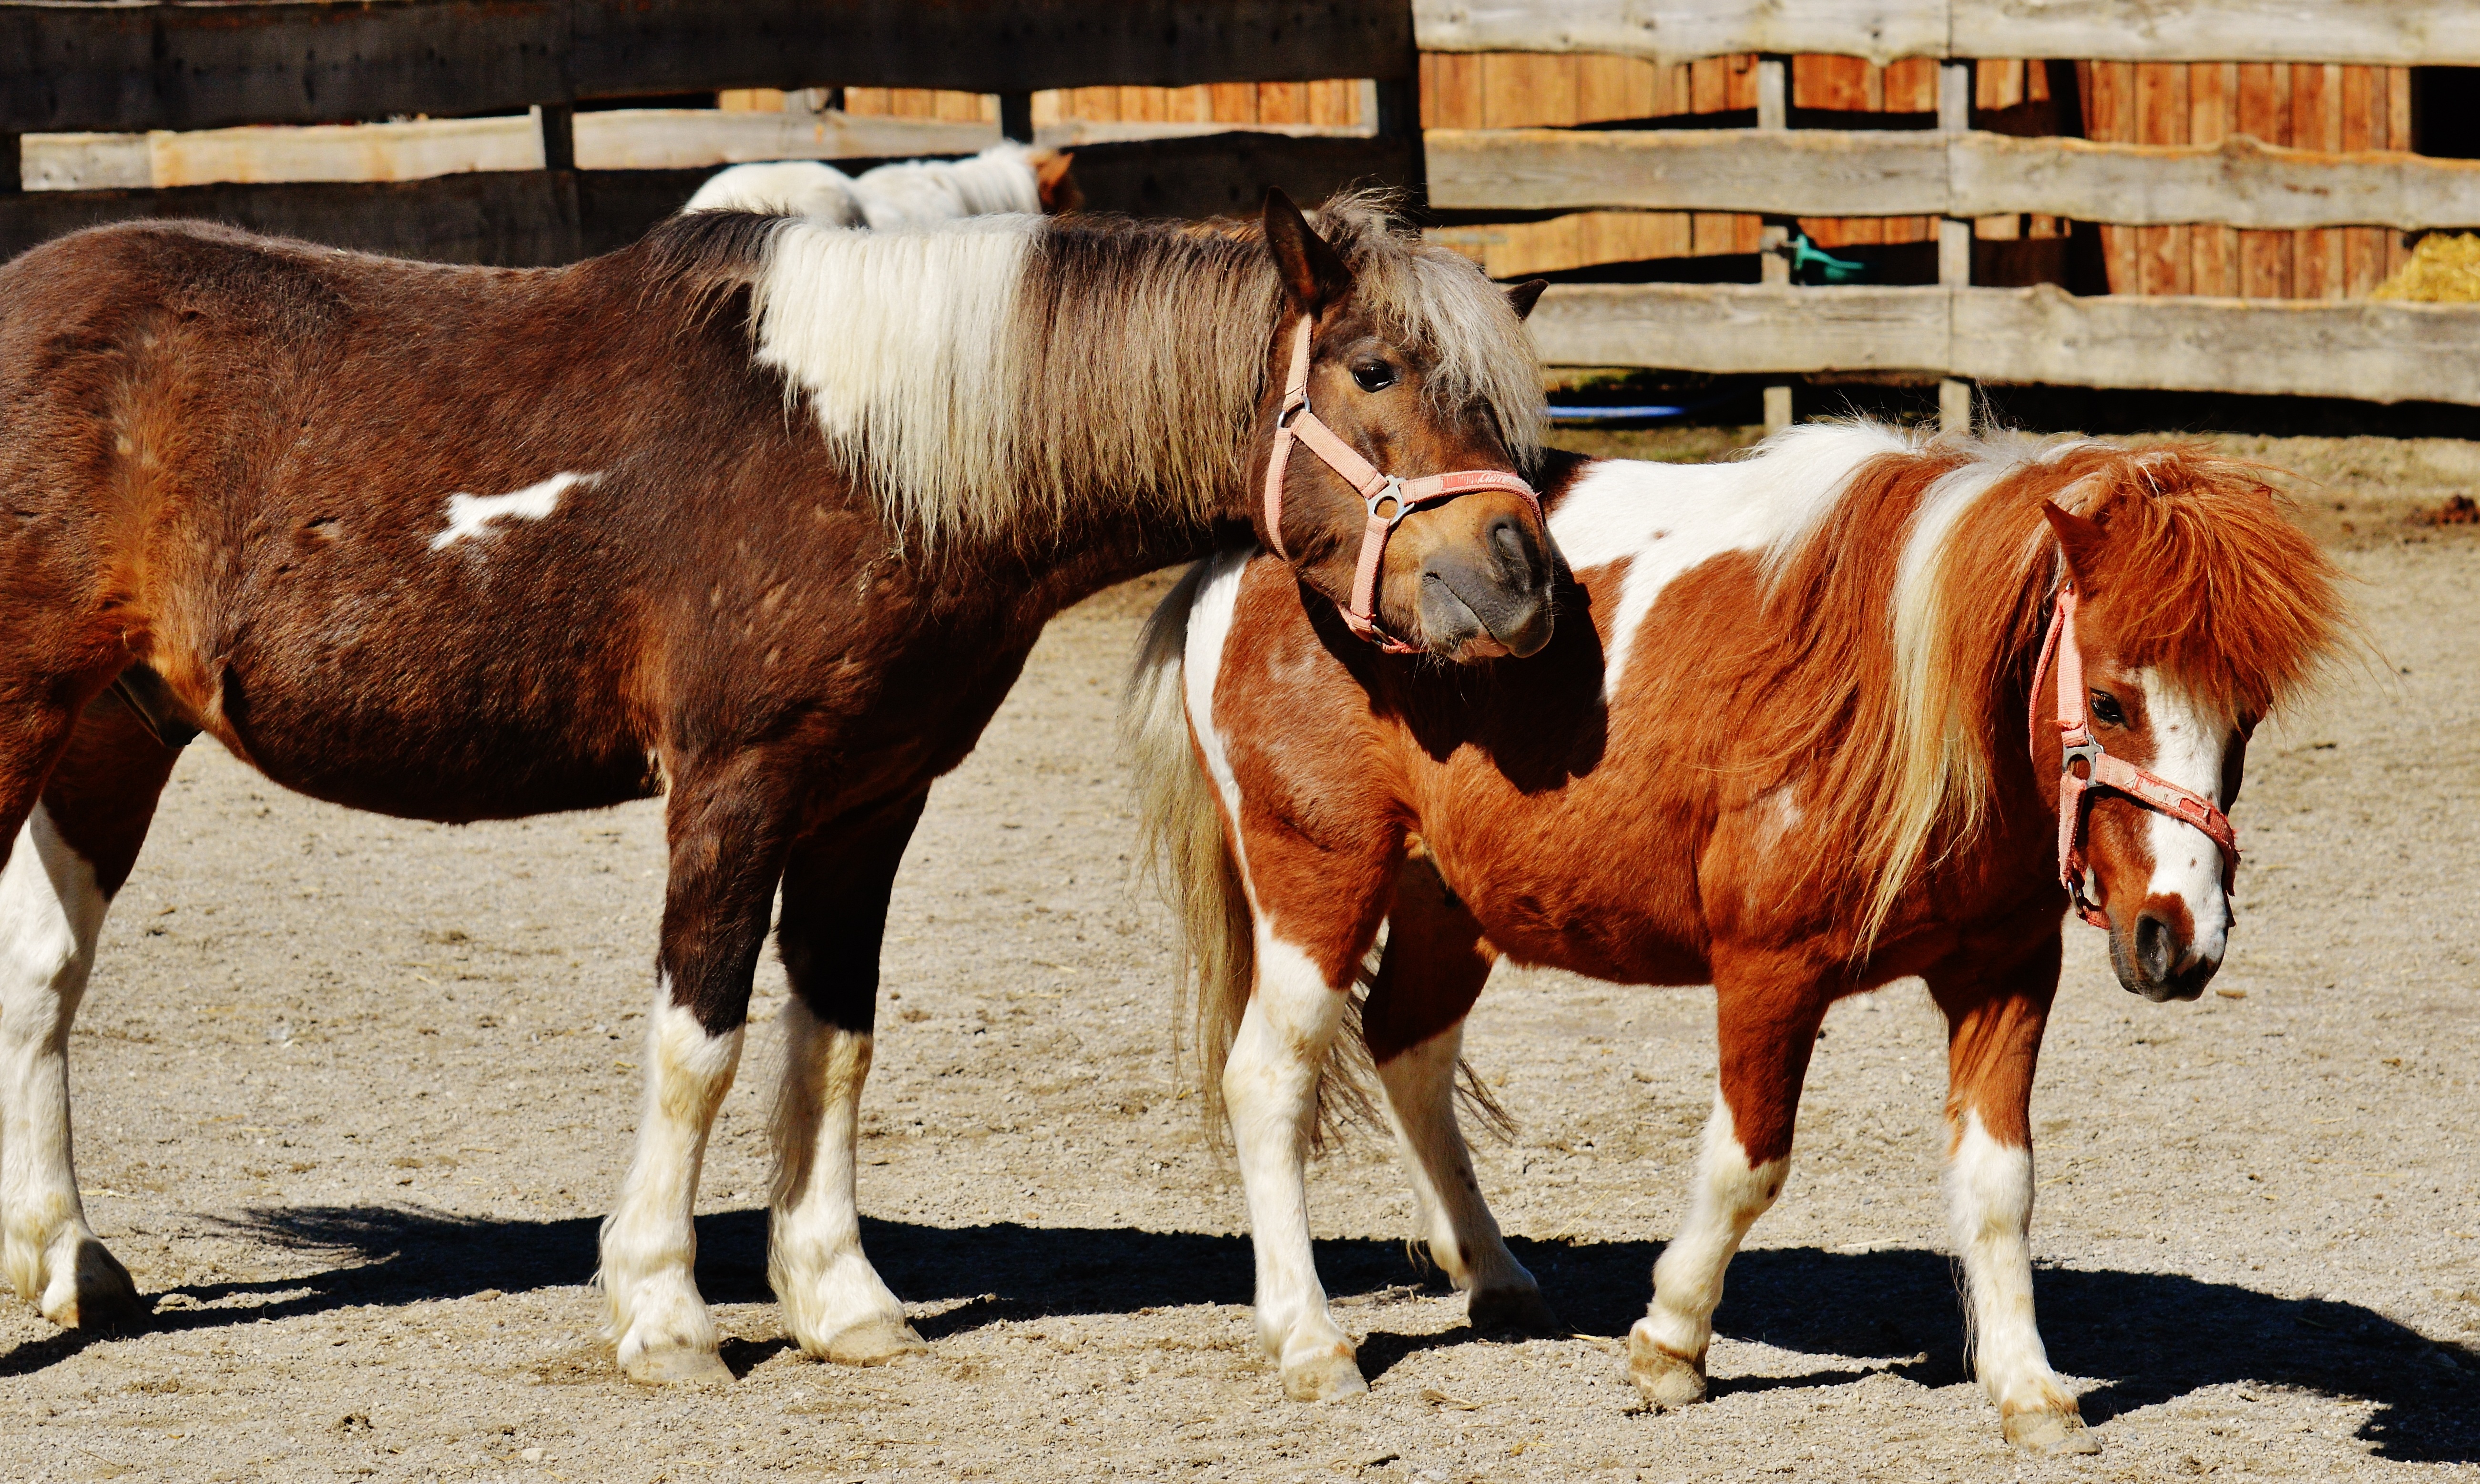
nature, play, animal, cute, horse, mammal, stallion, mane, horses, pony, vertebrate, funny, mare, pair, western riding, smooch, pack animal, seahorses, good aiderbichl, horse like mammal, mustang horse